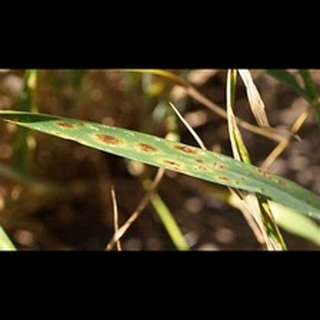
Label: wheat_tan_spot